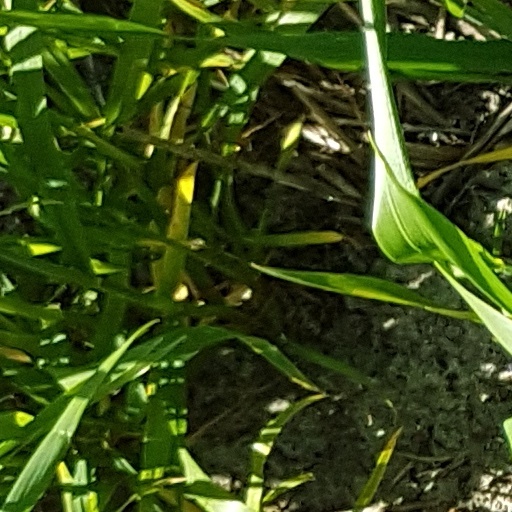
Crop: wheat